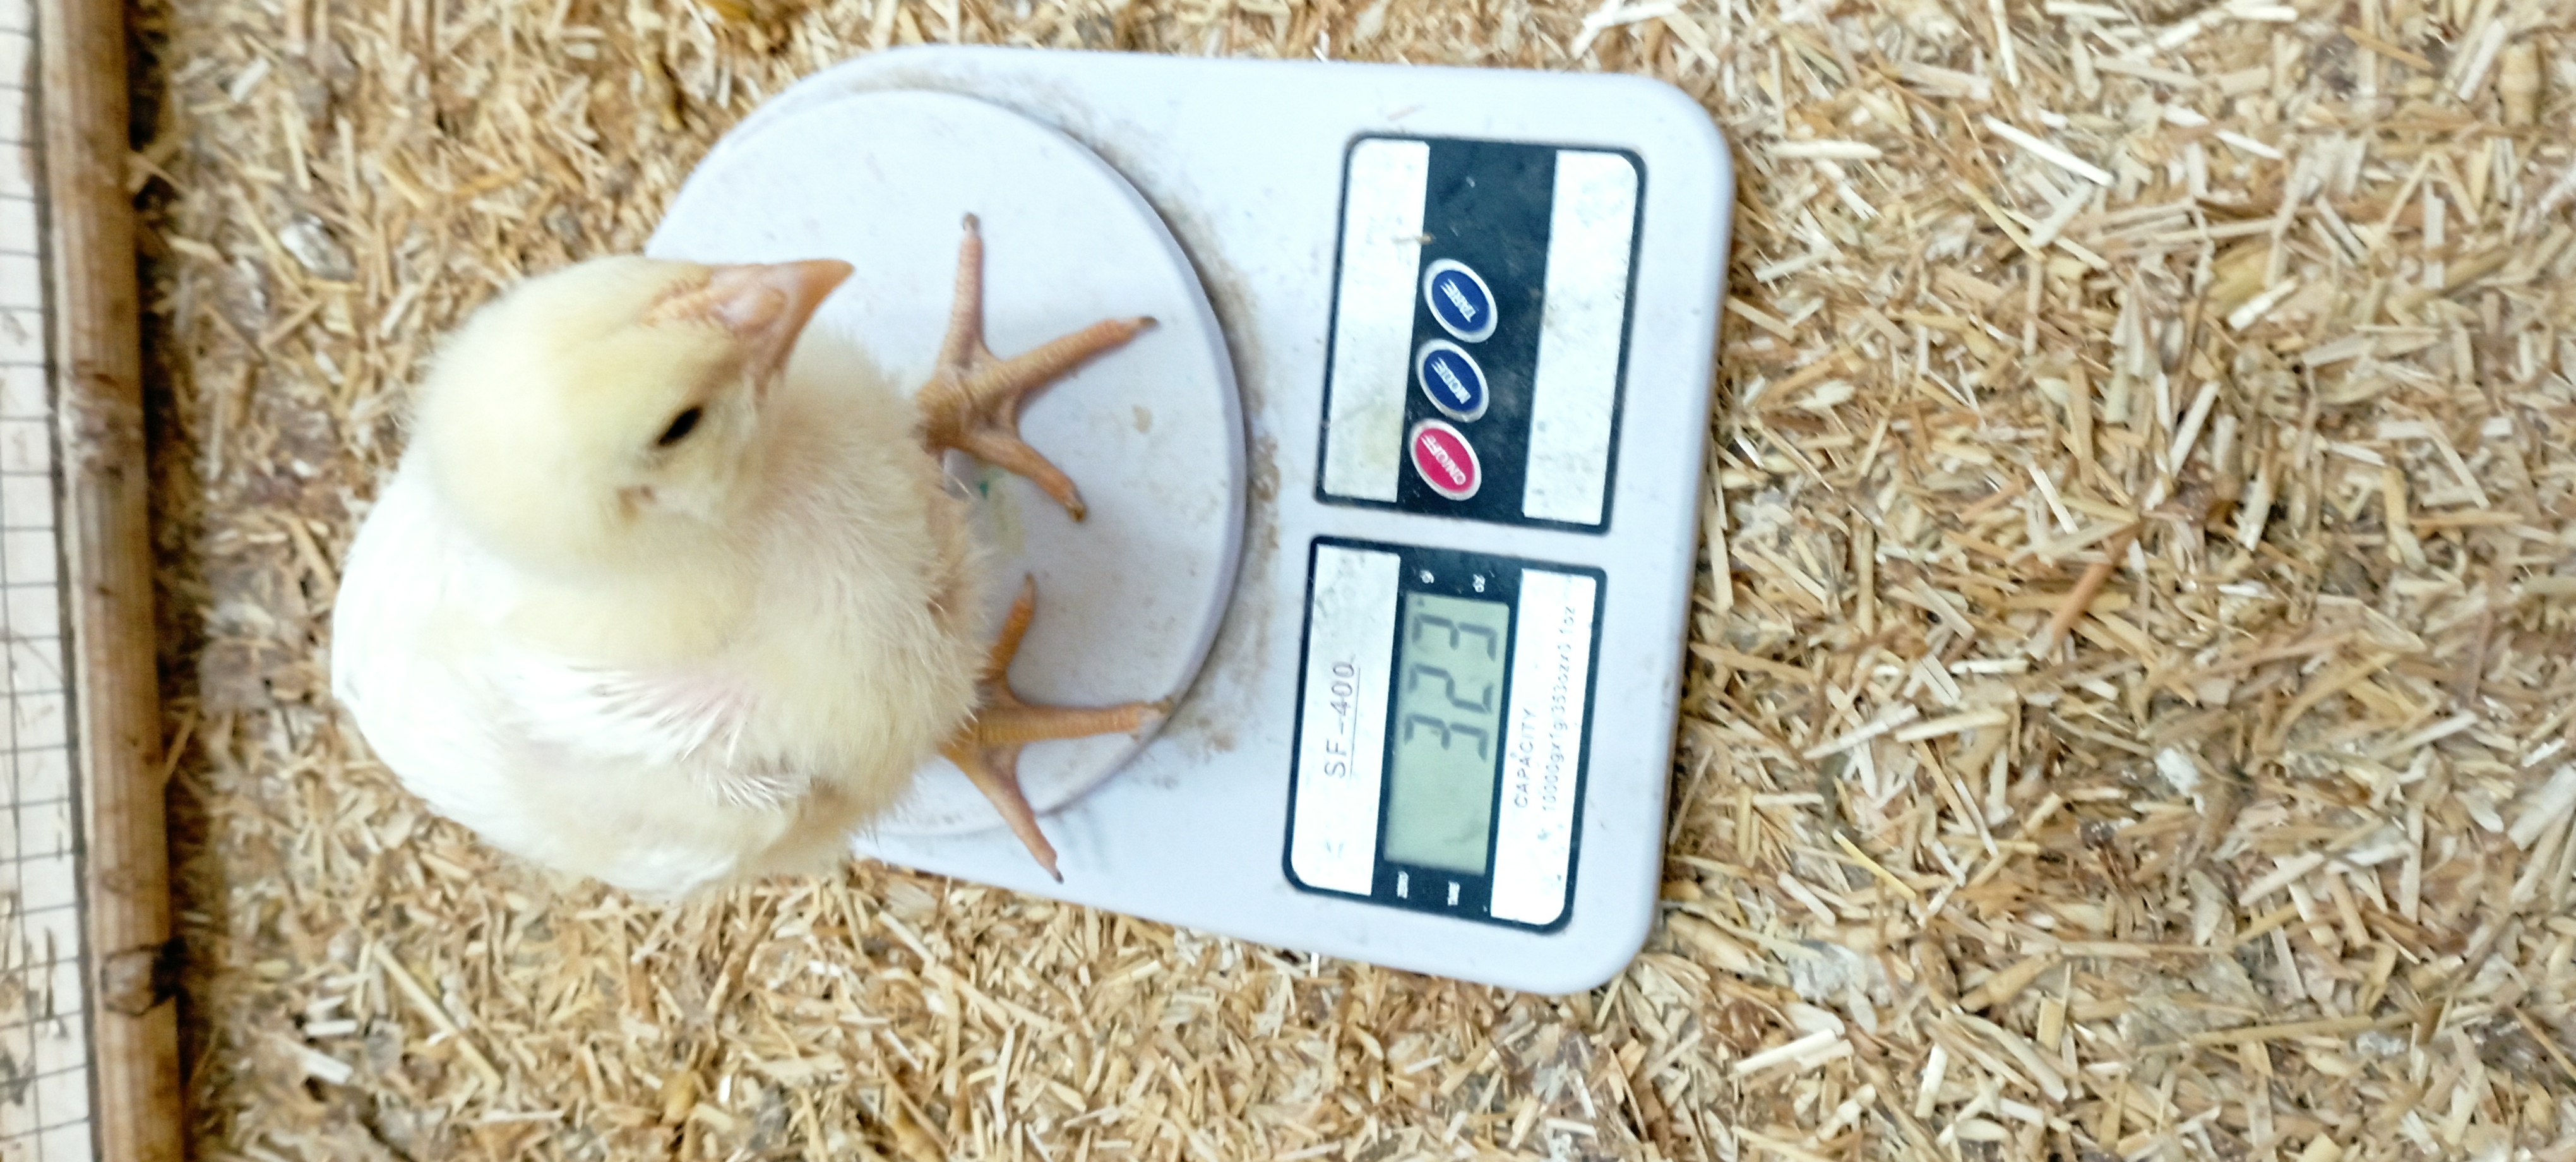
Weight: 323 g